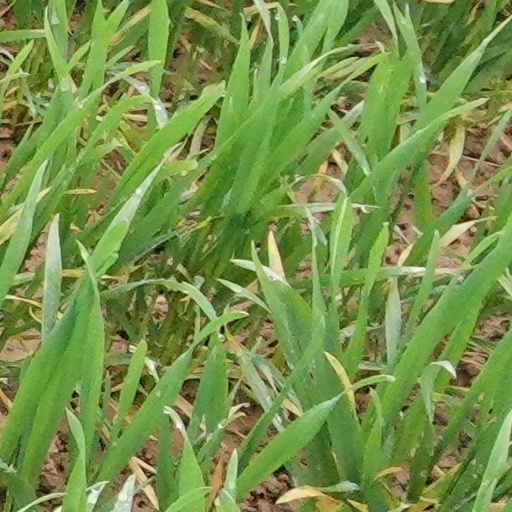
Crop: wheat